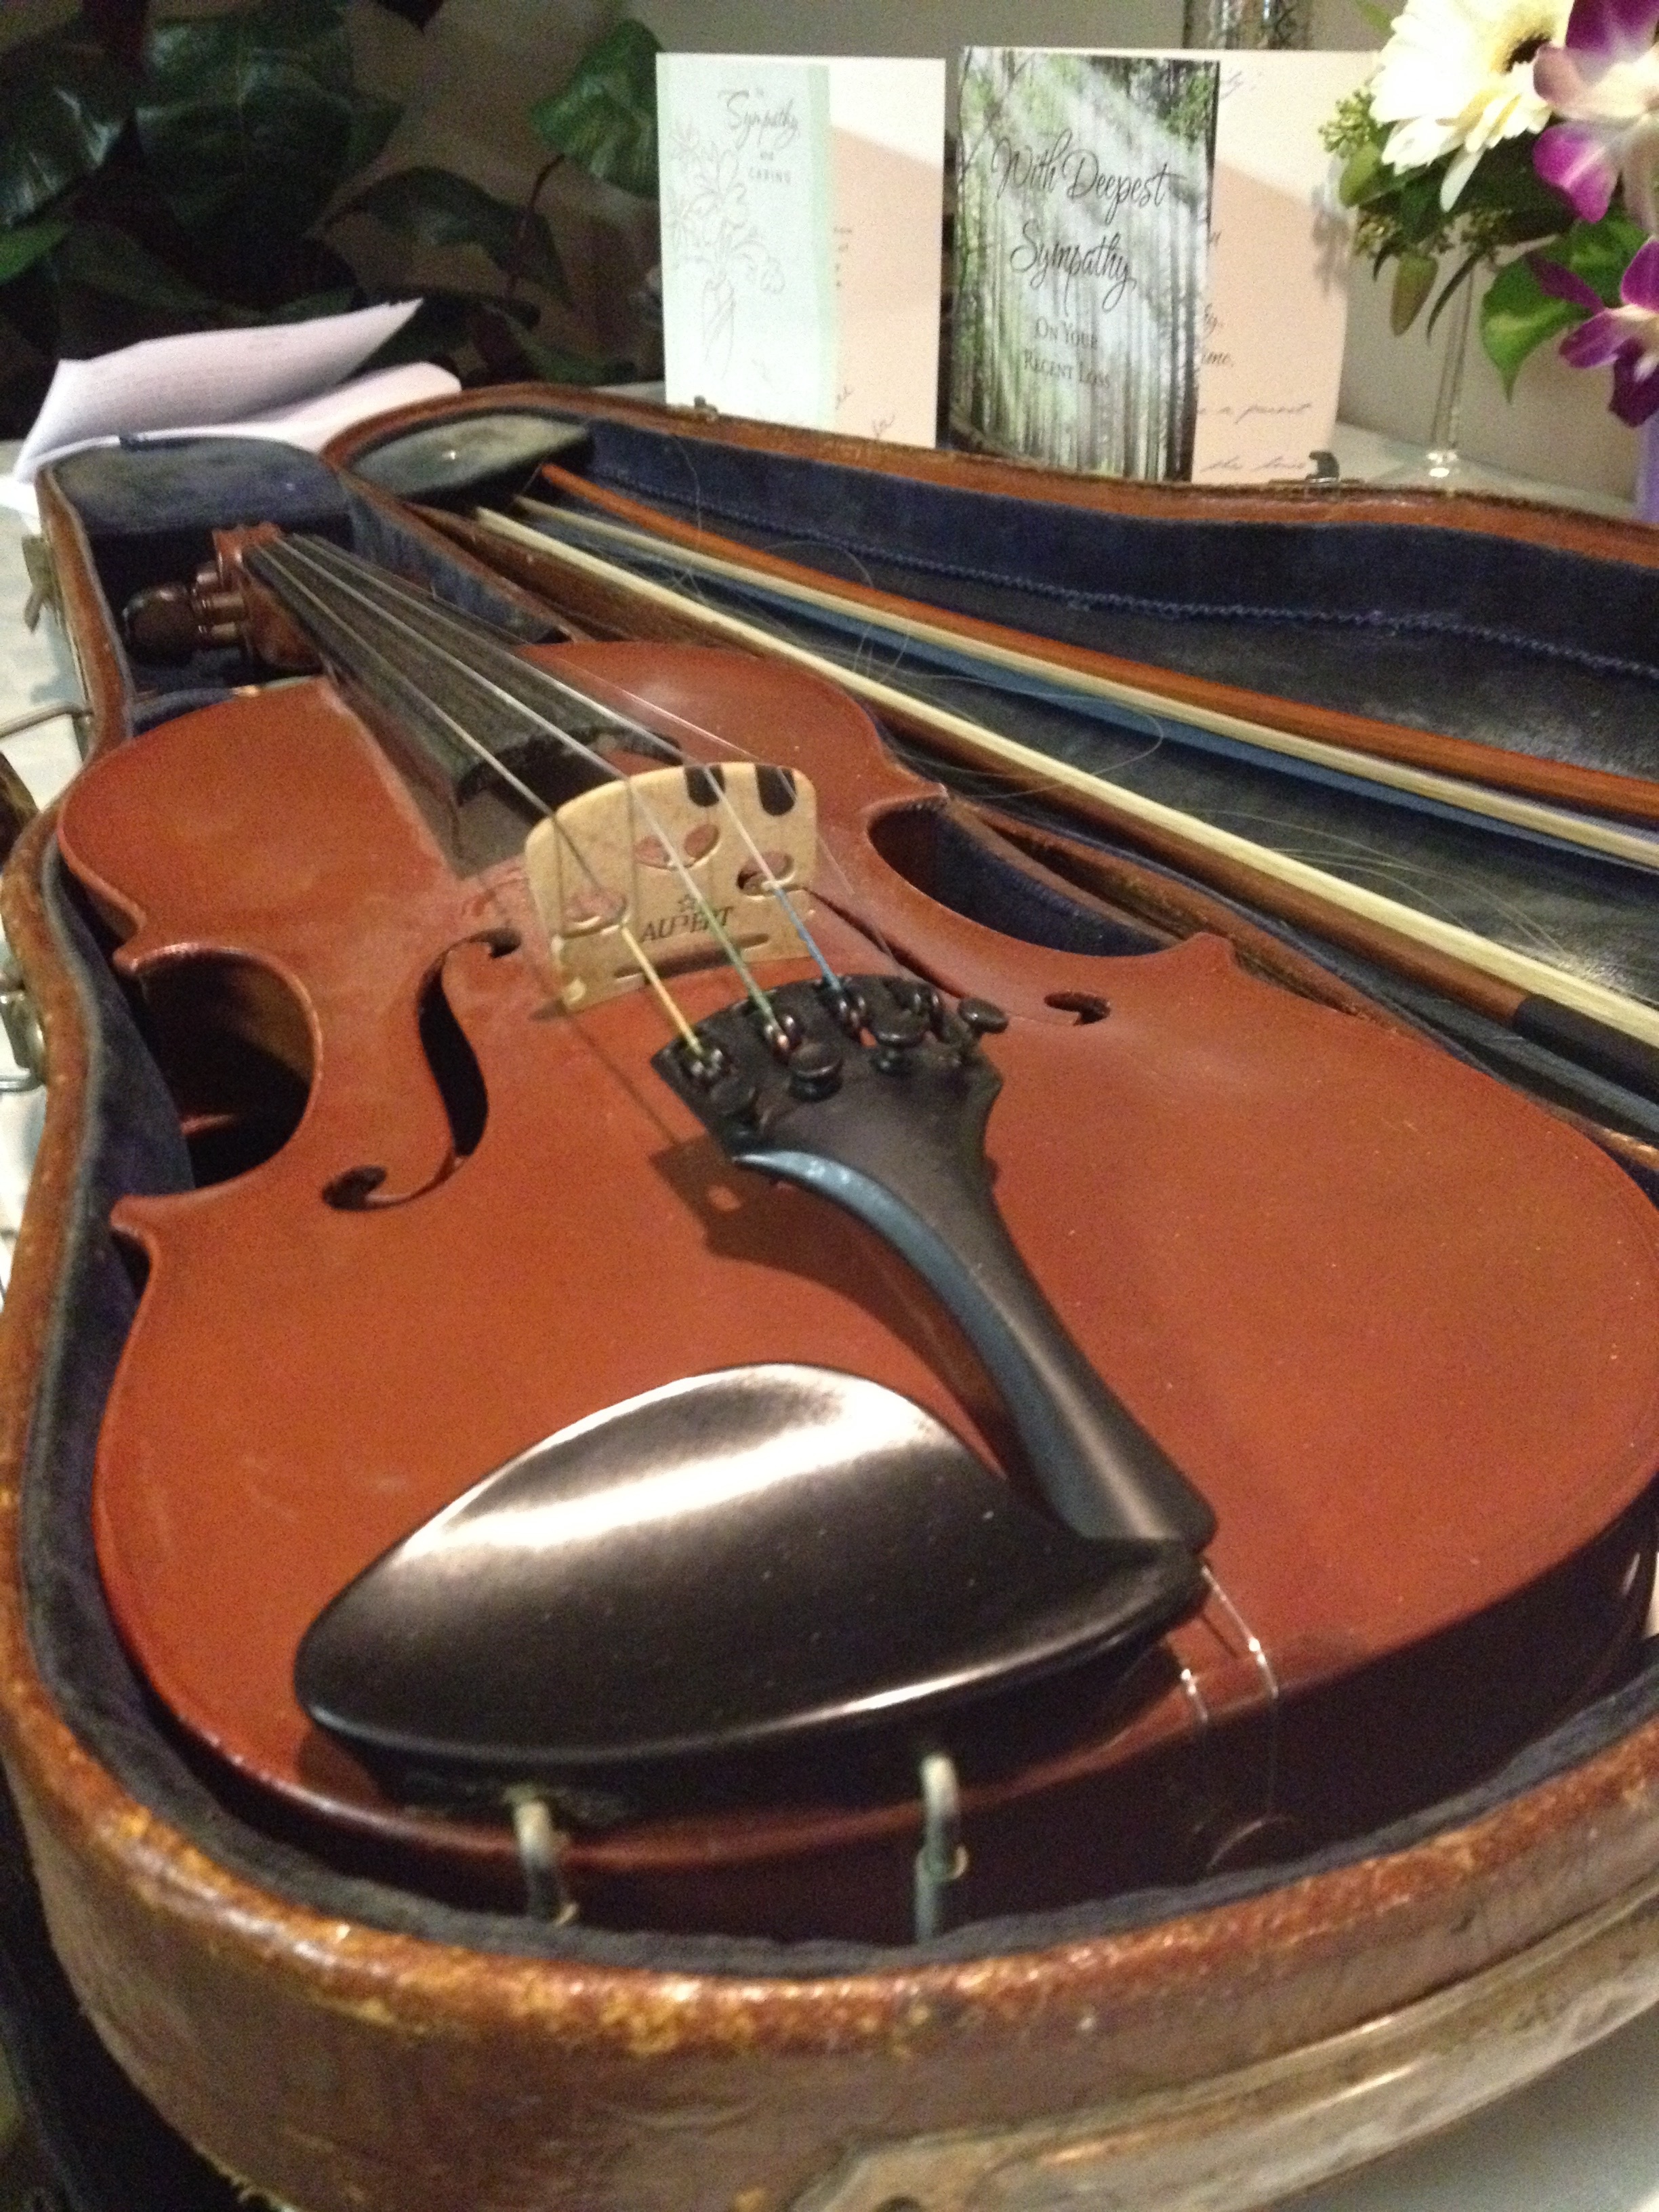
music, wood, vintage, antique, guitar, string, acoustic guitar, old, instrument, brown, musical instrument, violin, classical, orchestra, musical, case, bow, cello, classic, bass guitar, folk, viola, old fashioned, fiddle, violin case, string instrument, bowed string instrument, violin family, plucked string instruments